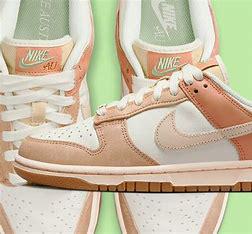
Brand: Nike
Model: kg Nike Dunk